Vehicle registration plates of Thailand

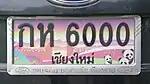
A vanity plate issued in Chiang Mai Province

Since 2003, certain serial numbers in each series are made available for auction. These include single-digit numbers (1); twin (11), triplet (111) and quadruplet (1111) numbers, round thousands (1000); straight three-digit (123) and four-digit (1234) numbers; and pairs of two like numbers (1122, 1212, 1221). Such IDs are accompanied by vanity plates with a special background image customized for each province. The auction plates, also called Super Number (lit. meaning "beautiful number car registration plate") by the Department of Land Transport (DLT), are only in private passenger car type until 2014, when private pick-up and private van auction plates are made available.